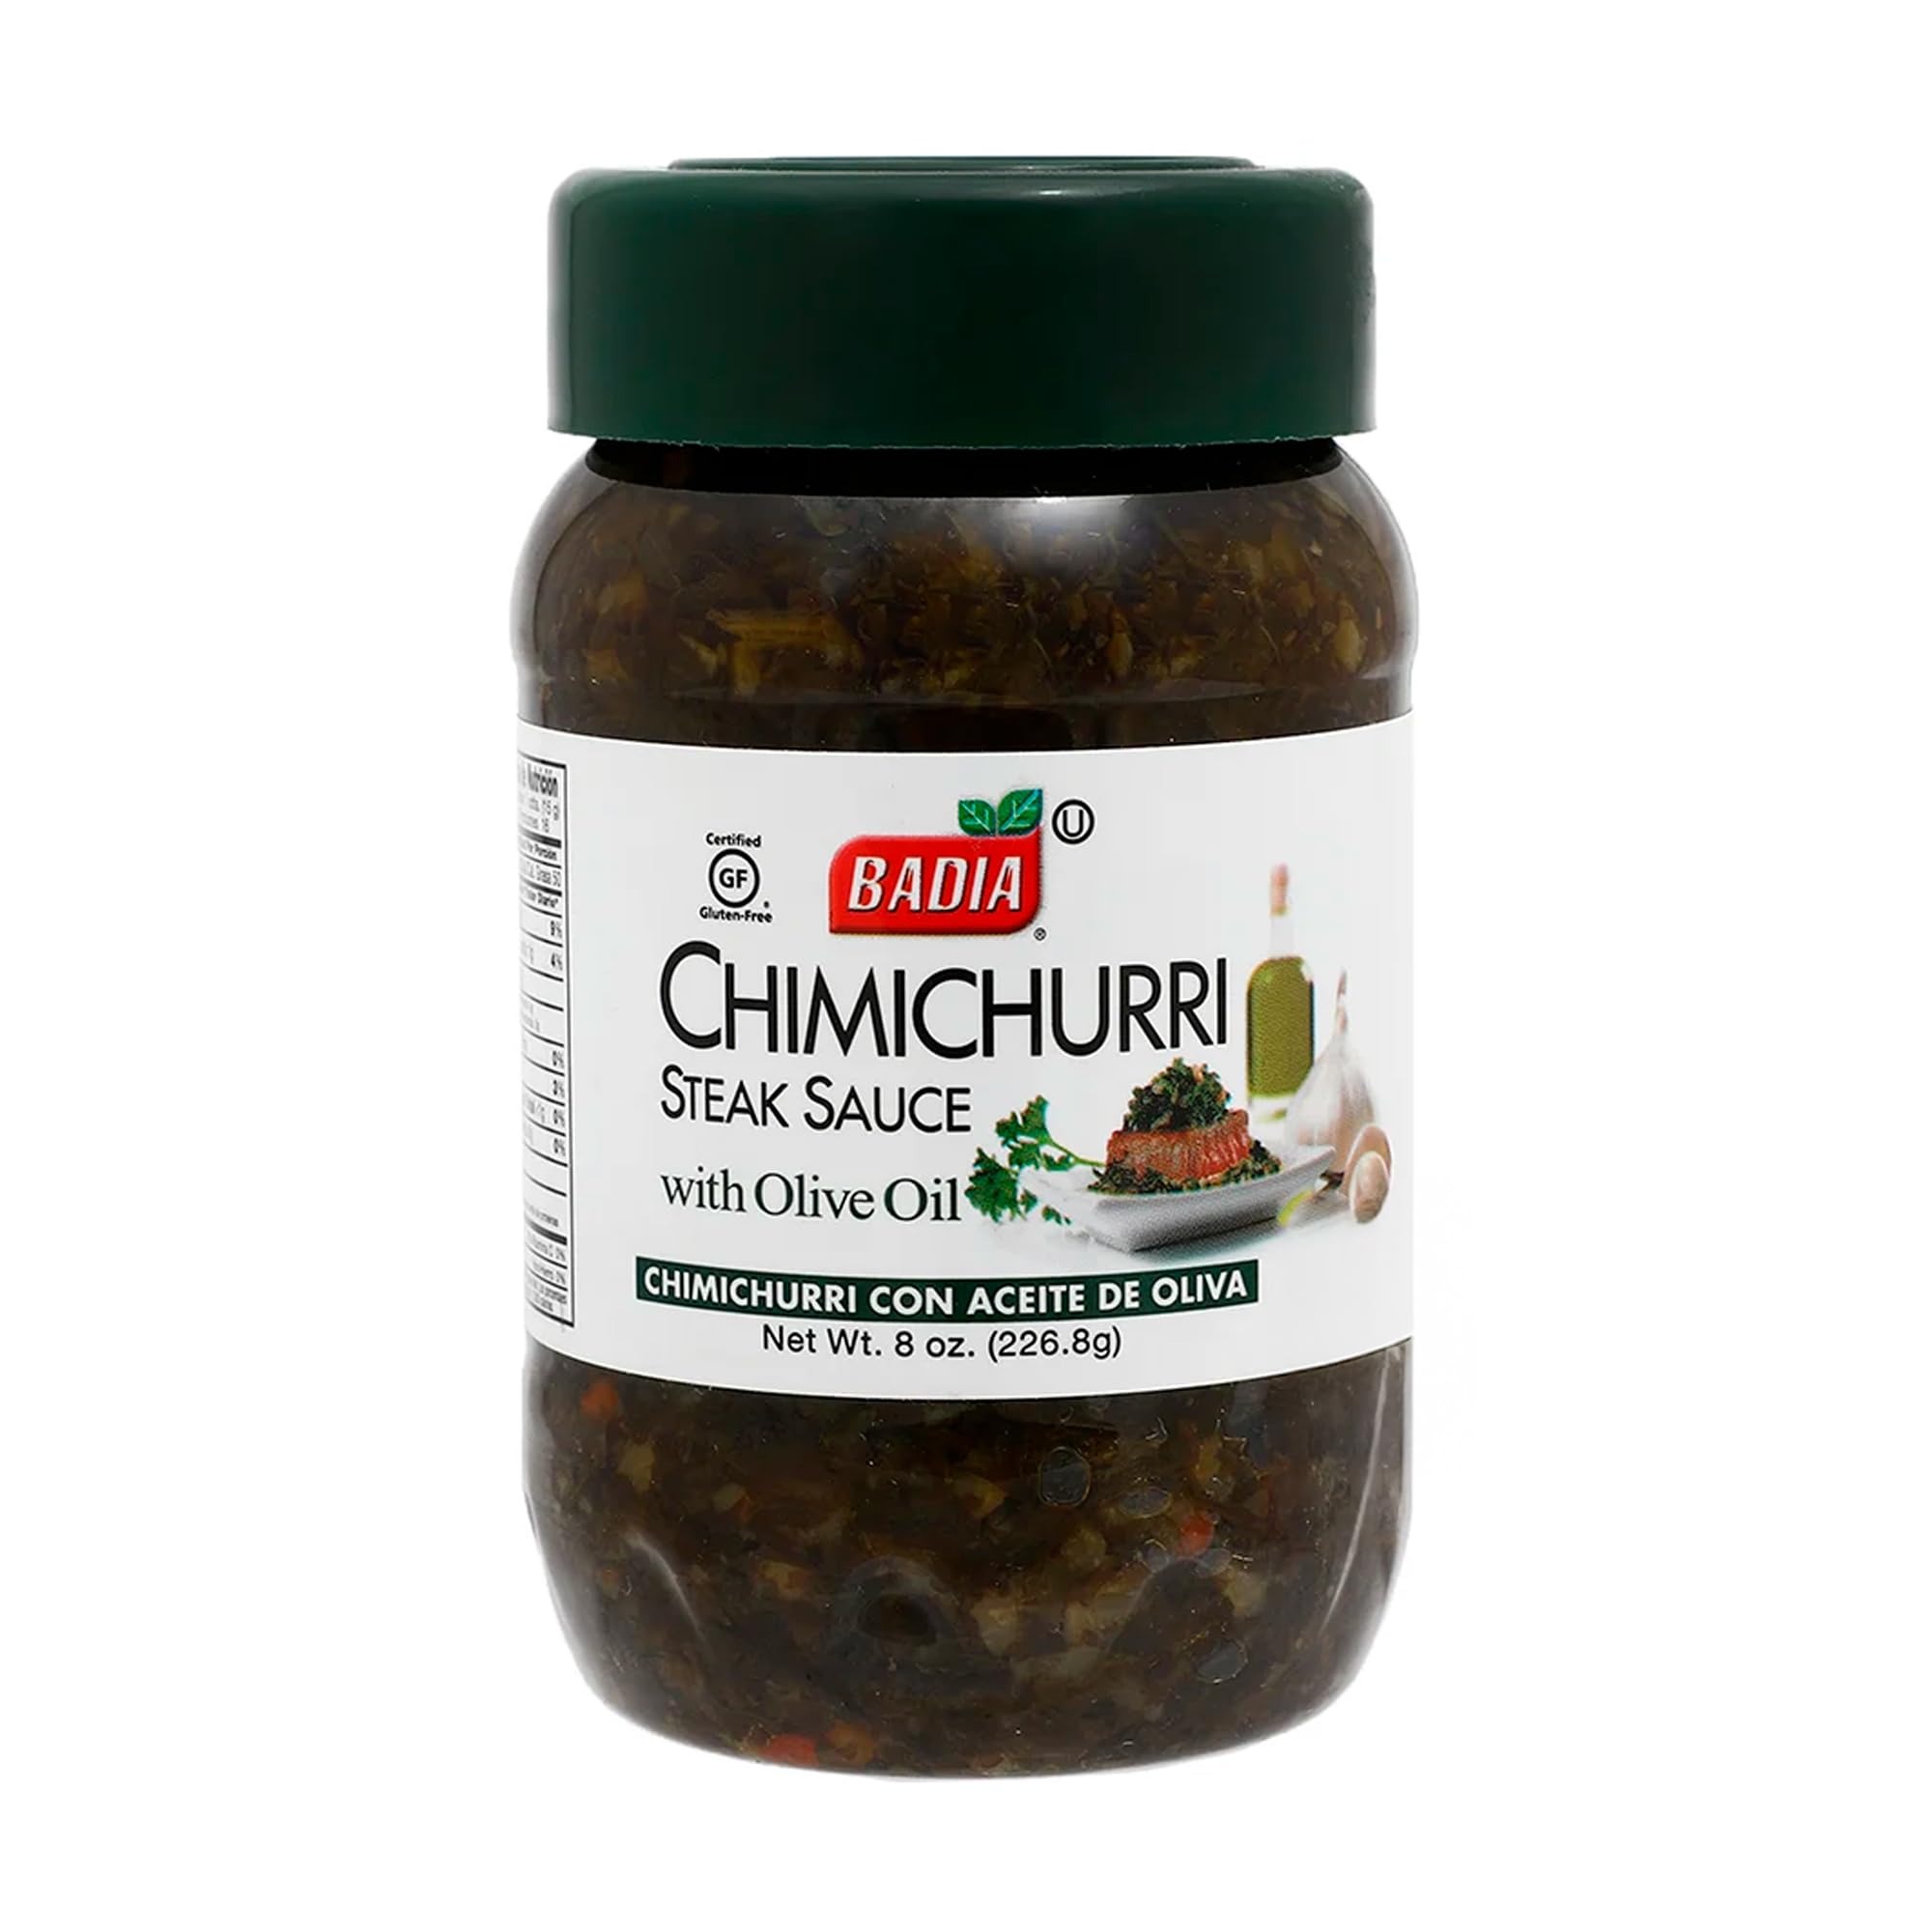
Item Name: SAUCE CHIMICHURRI
Bullet Point: Great Product
Value: 1.0
Unit: Ounce

Price: 14.27